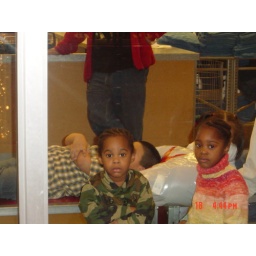
there's someone sleeping in my bed